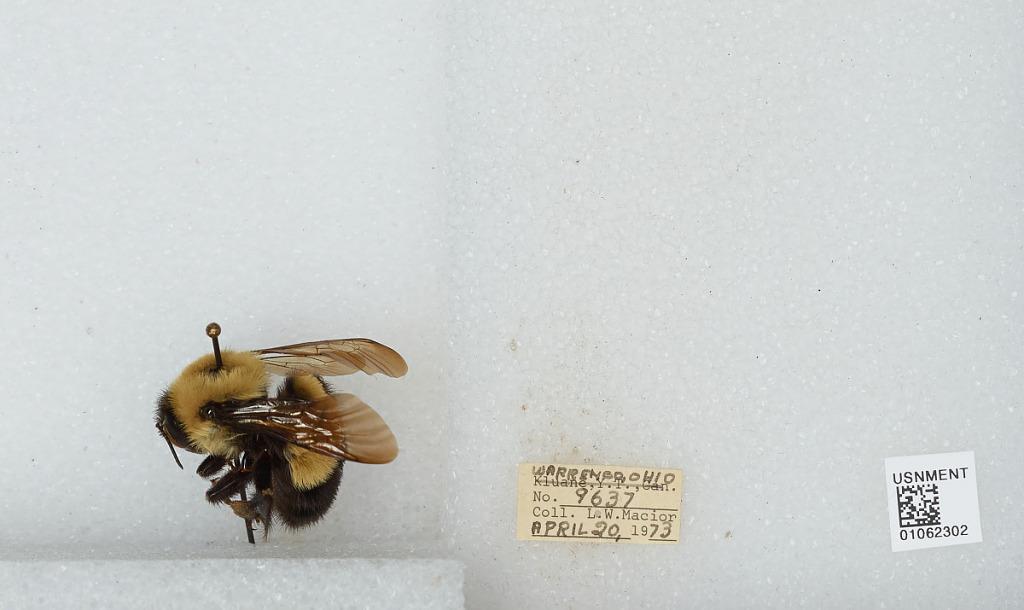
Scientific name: Bombus (Bombus) affinis Cresson
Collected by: L. Macior
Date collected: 1973-4-20
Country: United States
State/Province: Ohio
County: Warren
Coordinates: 39.4242, -84.1856